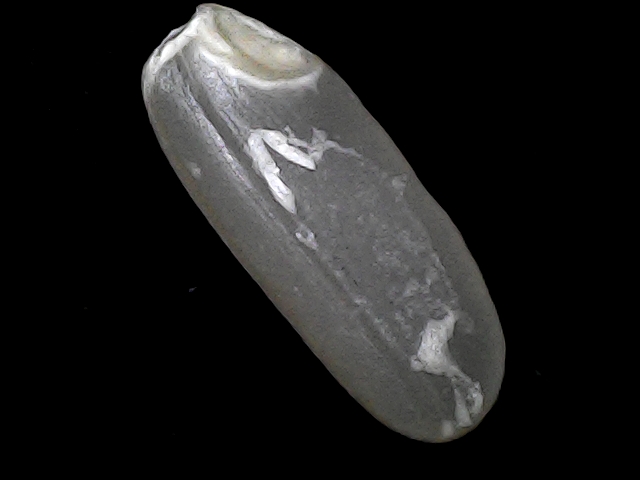
Rice variety: BD30